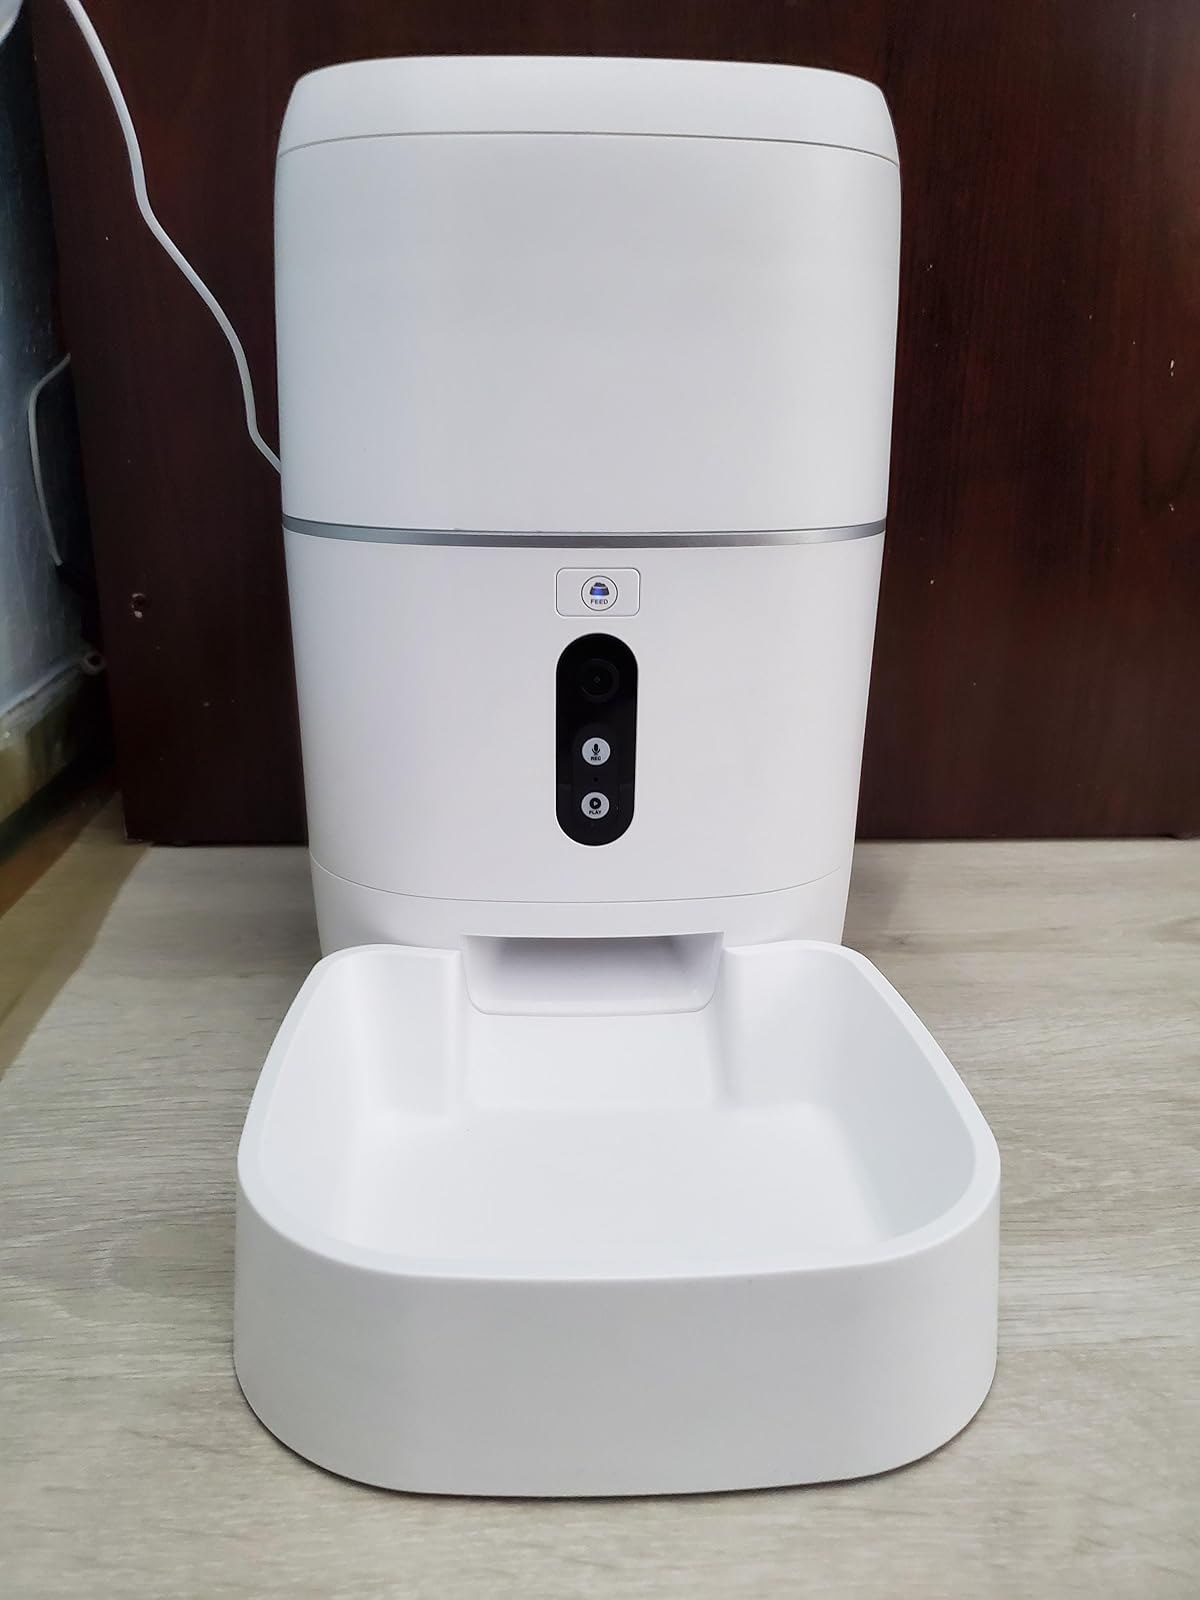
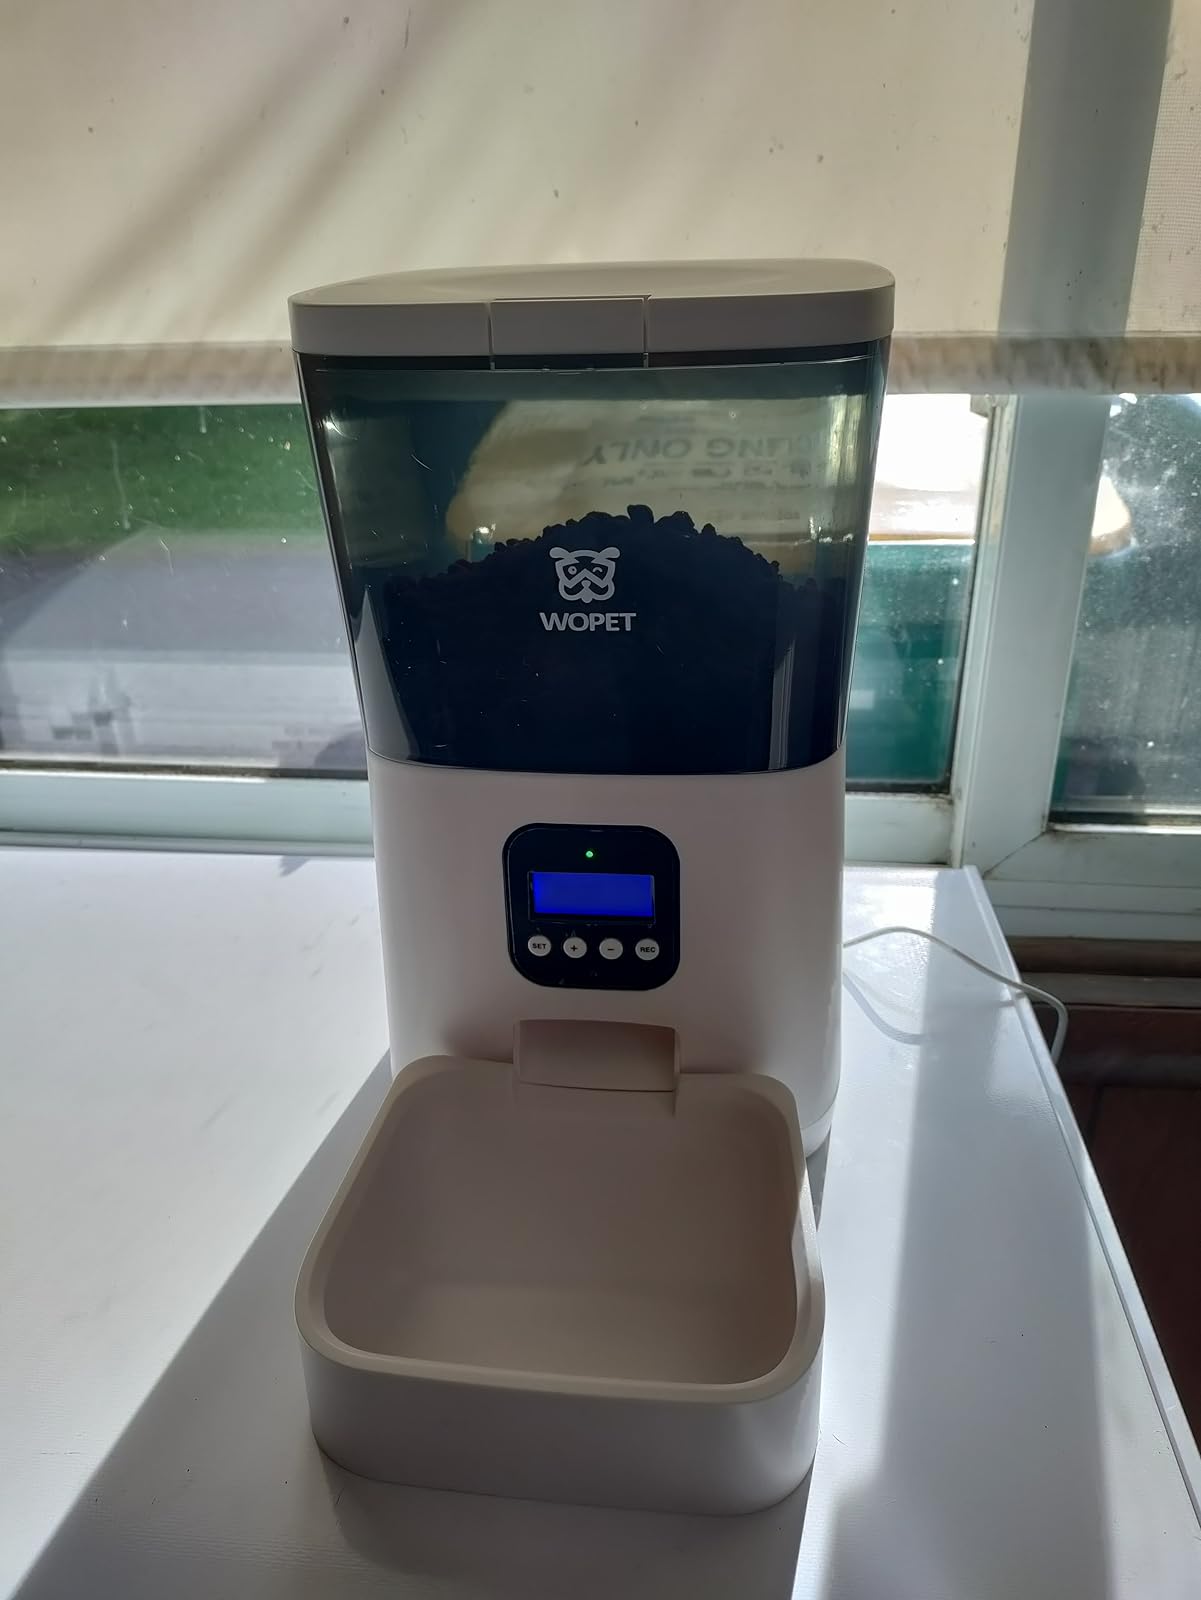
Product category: items_feeder
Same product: no